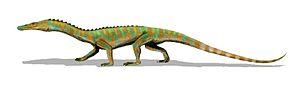
Le Carnien est le premier étage stratigraphique du Trias supérieur. Il est situé entre 237 Ma et 227 Ma environ. Il est précédé par le Ladinien, dernier étage du Trias moyen et suivi par le Norien, deuxième étage stratigraphique du Trias supérieur.
Doswellia est un genre éteint d'archosauriformes. Il est placé dans sa propre famille, les Doswellidae, et son propre sous-ordre, Doswelliina.